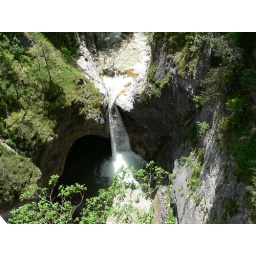
The waterfalls near the castle as taken from the observation bridge